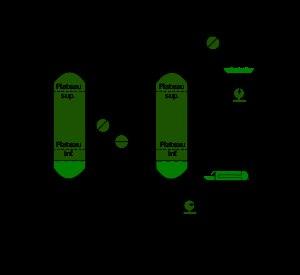
Le traitement des gaz par les amines désigne un procédé de séparation de mélanges gazeux utilisant des solutions aqueuses d'amines pour retirer des gaz acides comme le sulfure d'hydrogène et le dioxyde de carbone de mélanges gazeux. Il s'agit de procédés courants dans l'industrie chimique.
Le gisement de gaz de Lacq est le plus grand gisement de gaz naturel de France, appartenant géologiquement au Bassin aquitain. Situé dans le département des Pyrénées-Atlantiques, il a été découvert en 1951 et a contribué à alimenter le réseau de gaz naturel du pays de 1957 à 2013. Sa mise en production représentait d'énormes difficultés techniques pour l'époque, du fait de la profondeur du gisement mais surtout à cause de l'importante teneur en sulfure d'hydrogène, un gaz corrosif et toxique.